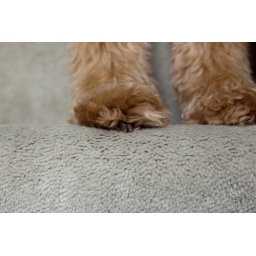
Project 50/33 - A bear in the house